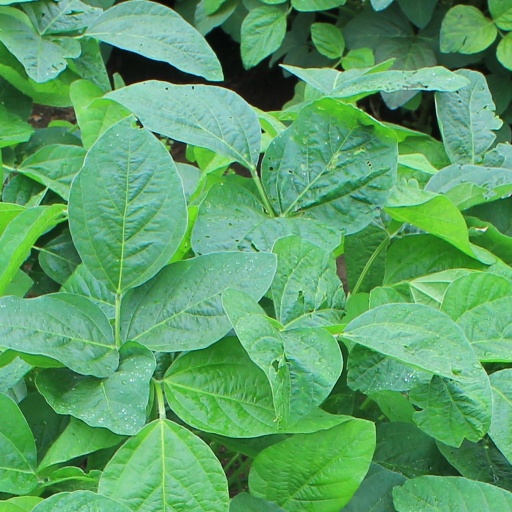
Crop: soybean